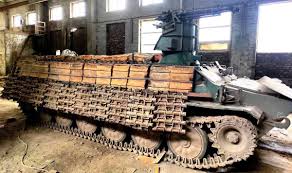
Label: MT_LB